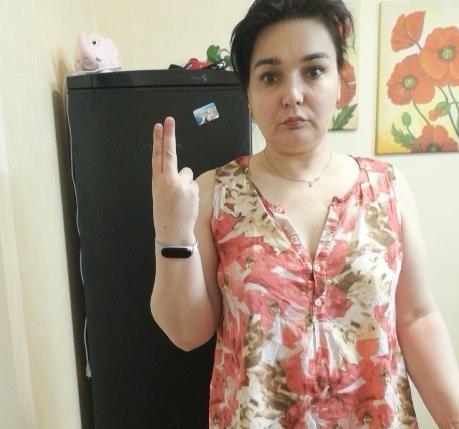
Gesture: two_up_inverted